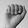
ASL letter: A